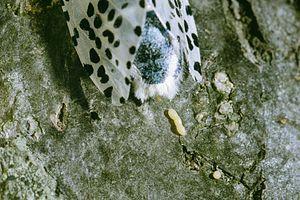
La Zeuzère du poirier ou Zeuzère du marronnier, Zeuzera pyrina, est une espèce d'insectes de l'ordre des lépidoptères et de la famille des Cossidae, dont la larve se développe dans le bois des branches et du tronc de plusieurs espèces d'arbres et arbustes. Ce ravageur peut provoquer des dégâts importants sur des arbres fruitiers comme le poirier et le pommier.